Sophie Moss

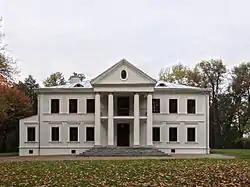
Tarnowski Palace in Rudnik nad Sanem

Her father was a politician and a writer named Hieronim. Her grandfather was Stanisław Tarnowski, who was a professor and rector at Jagiellonian University in Kraków. Moss was also a possible direct descendant of Catherine the Great and her family held some of the highest offices in Poland.